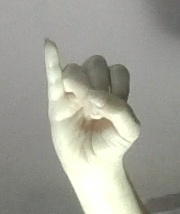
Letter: meem